Question: Who has dark hair?
Tambaya: Wa yake da baƙin gashi?
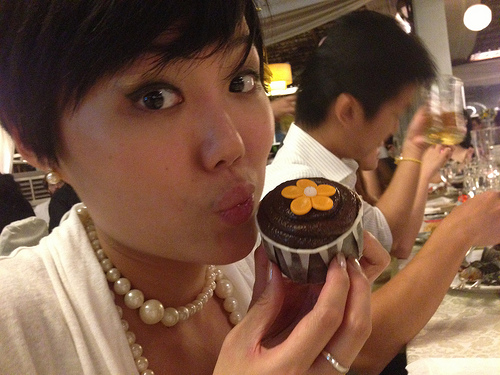
Answer: Woman and man.
Amsa: Mace da namijin.